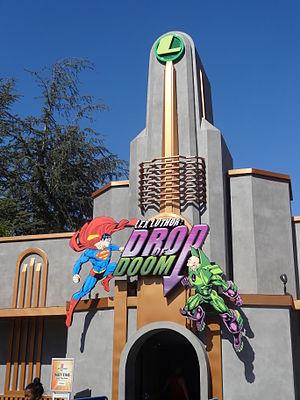
Entrée de Lex Luthor, Drop of Doom à Six Flags Magic Mountain.
DC SUPER HEROES: Drop of Doom est une tour de chute située à Six Flags Magic Mountain à Valencia, en Californie. L'attraction est intégrée sur la structure du parcours de montagnes russes Superman: Escape from Krypton. Elle a détenu le record du monde de hauteur du 7 juillet 2012 au 4 juillet 2014 et conserve aujourd'hui la deuxième place mondiale.
Legoland Discovery Centre Atlanta ouvert au public le 17 mars.